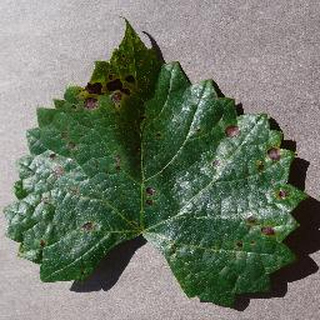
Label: grape_black_rot